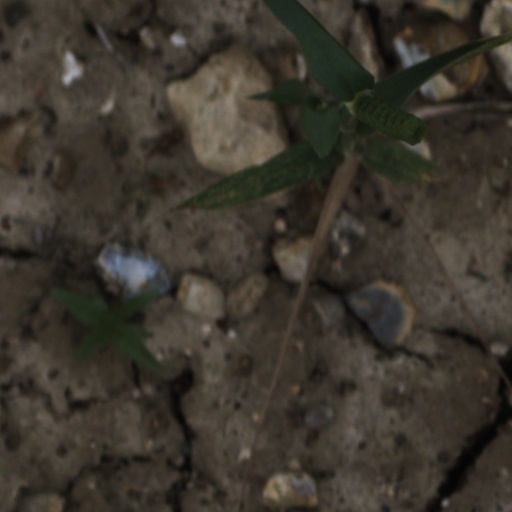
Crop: wheat